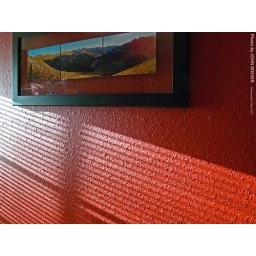
Rays of sunlight shining through blinds onto our red wall in our house. Wednesday 5 May 2010.